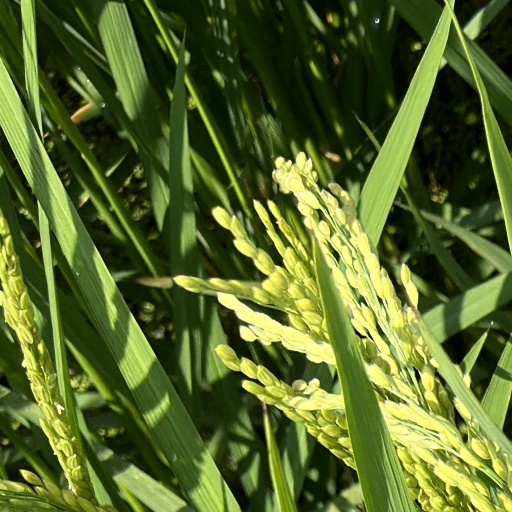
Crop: rice